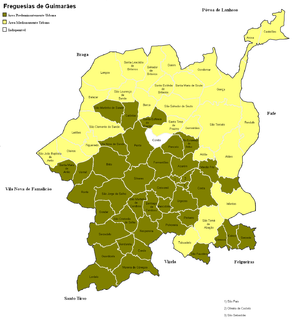
Guimarães est une ville du Portugal, située dans le district de Braga, dans la région du Nord. Elle est le chef-lieu d'une municipalité de 241,05 km² et de 158 124 habitants. Guimarães est une ville historique qui a joué un rôle très important dans la formation du Portugal. Son centre historique est inscrit depuis 2001 sur la liste du patrimoine mondial de l'Unesco. En 2012, la ville a été Capitale européenne de la culture, avec Maribor.